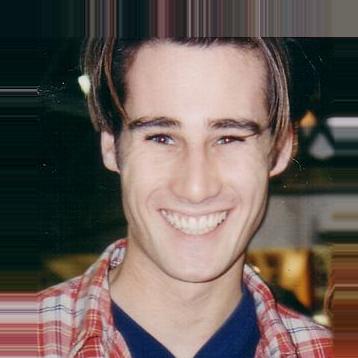
Age: 24